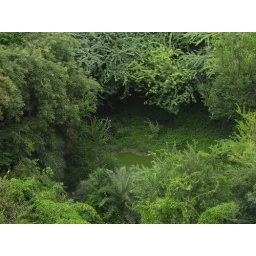
off rajbhavan road - zoomed in to find the greenish water